Samobor

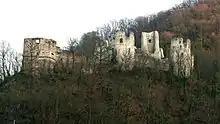
Ruins of Samobor Castle

Samobor has existed as a free royal town since 1242, according to a document of endowment by King Béla IV.